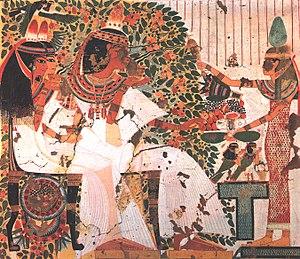
La tombe thébaine TT 51 est située à Cheikh Abd el-Gournah, dans la nécropole thébaine, sur la rive ouest du Nil, face à Louxor en Égypte.